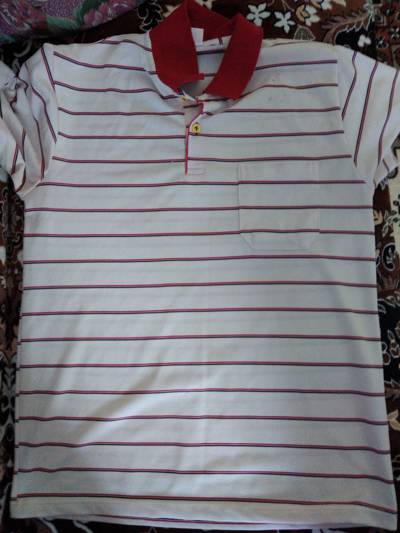
Waste category: clothes